Ariana Savalas

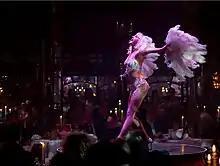
Ariana Savalas with Postmodern Jukebox

Savalas was introduced to Scott Bradlee in 2015 and began collaborating on online videos and touring with the band soon after. They have performed at venues such as Radio City Music Hall, The Greek Theater, and the O2 Academy in London. Savalas was their first female emcee, and hosted the first-ever PMJ PBS special "Postmodern Jukebox: The New Classics". Savalas has garnered praise for her singing and also for her skill at jazz whistling.